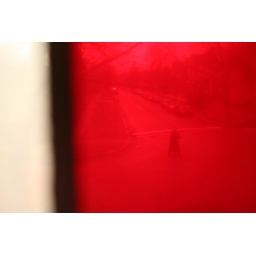
Stained glass window in the women's lavatory. St. Thomas Catholic Church.January 11, 2006